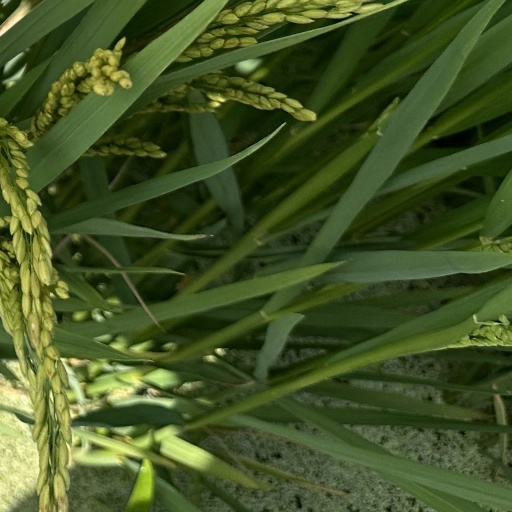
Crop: rice